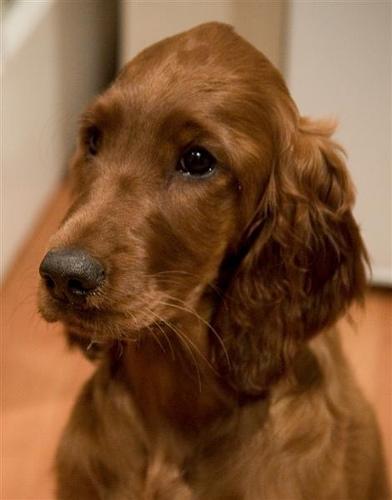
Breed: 207-n000011-Irish_setter